Question: Where is a teddy bear?
Tambaya: Ina ƴar tsana?
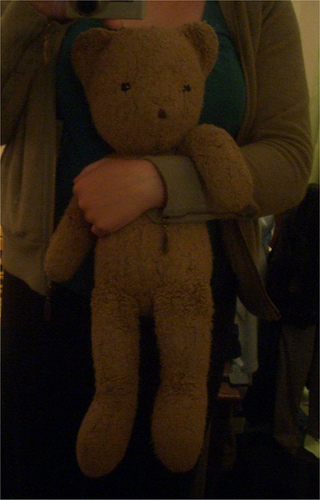
Answer: In a person's arms.
Amsa: A hannun mutum.